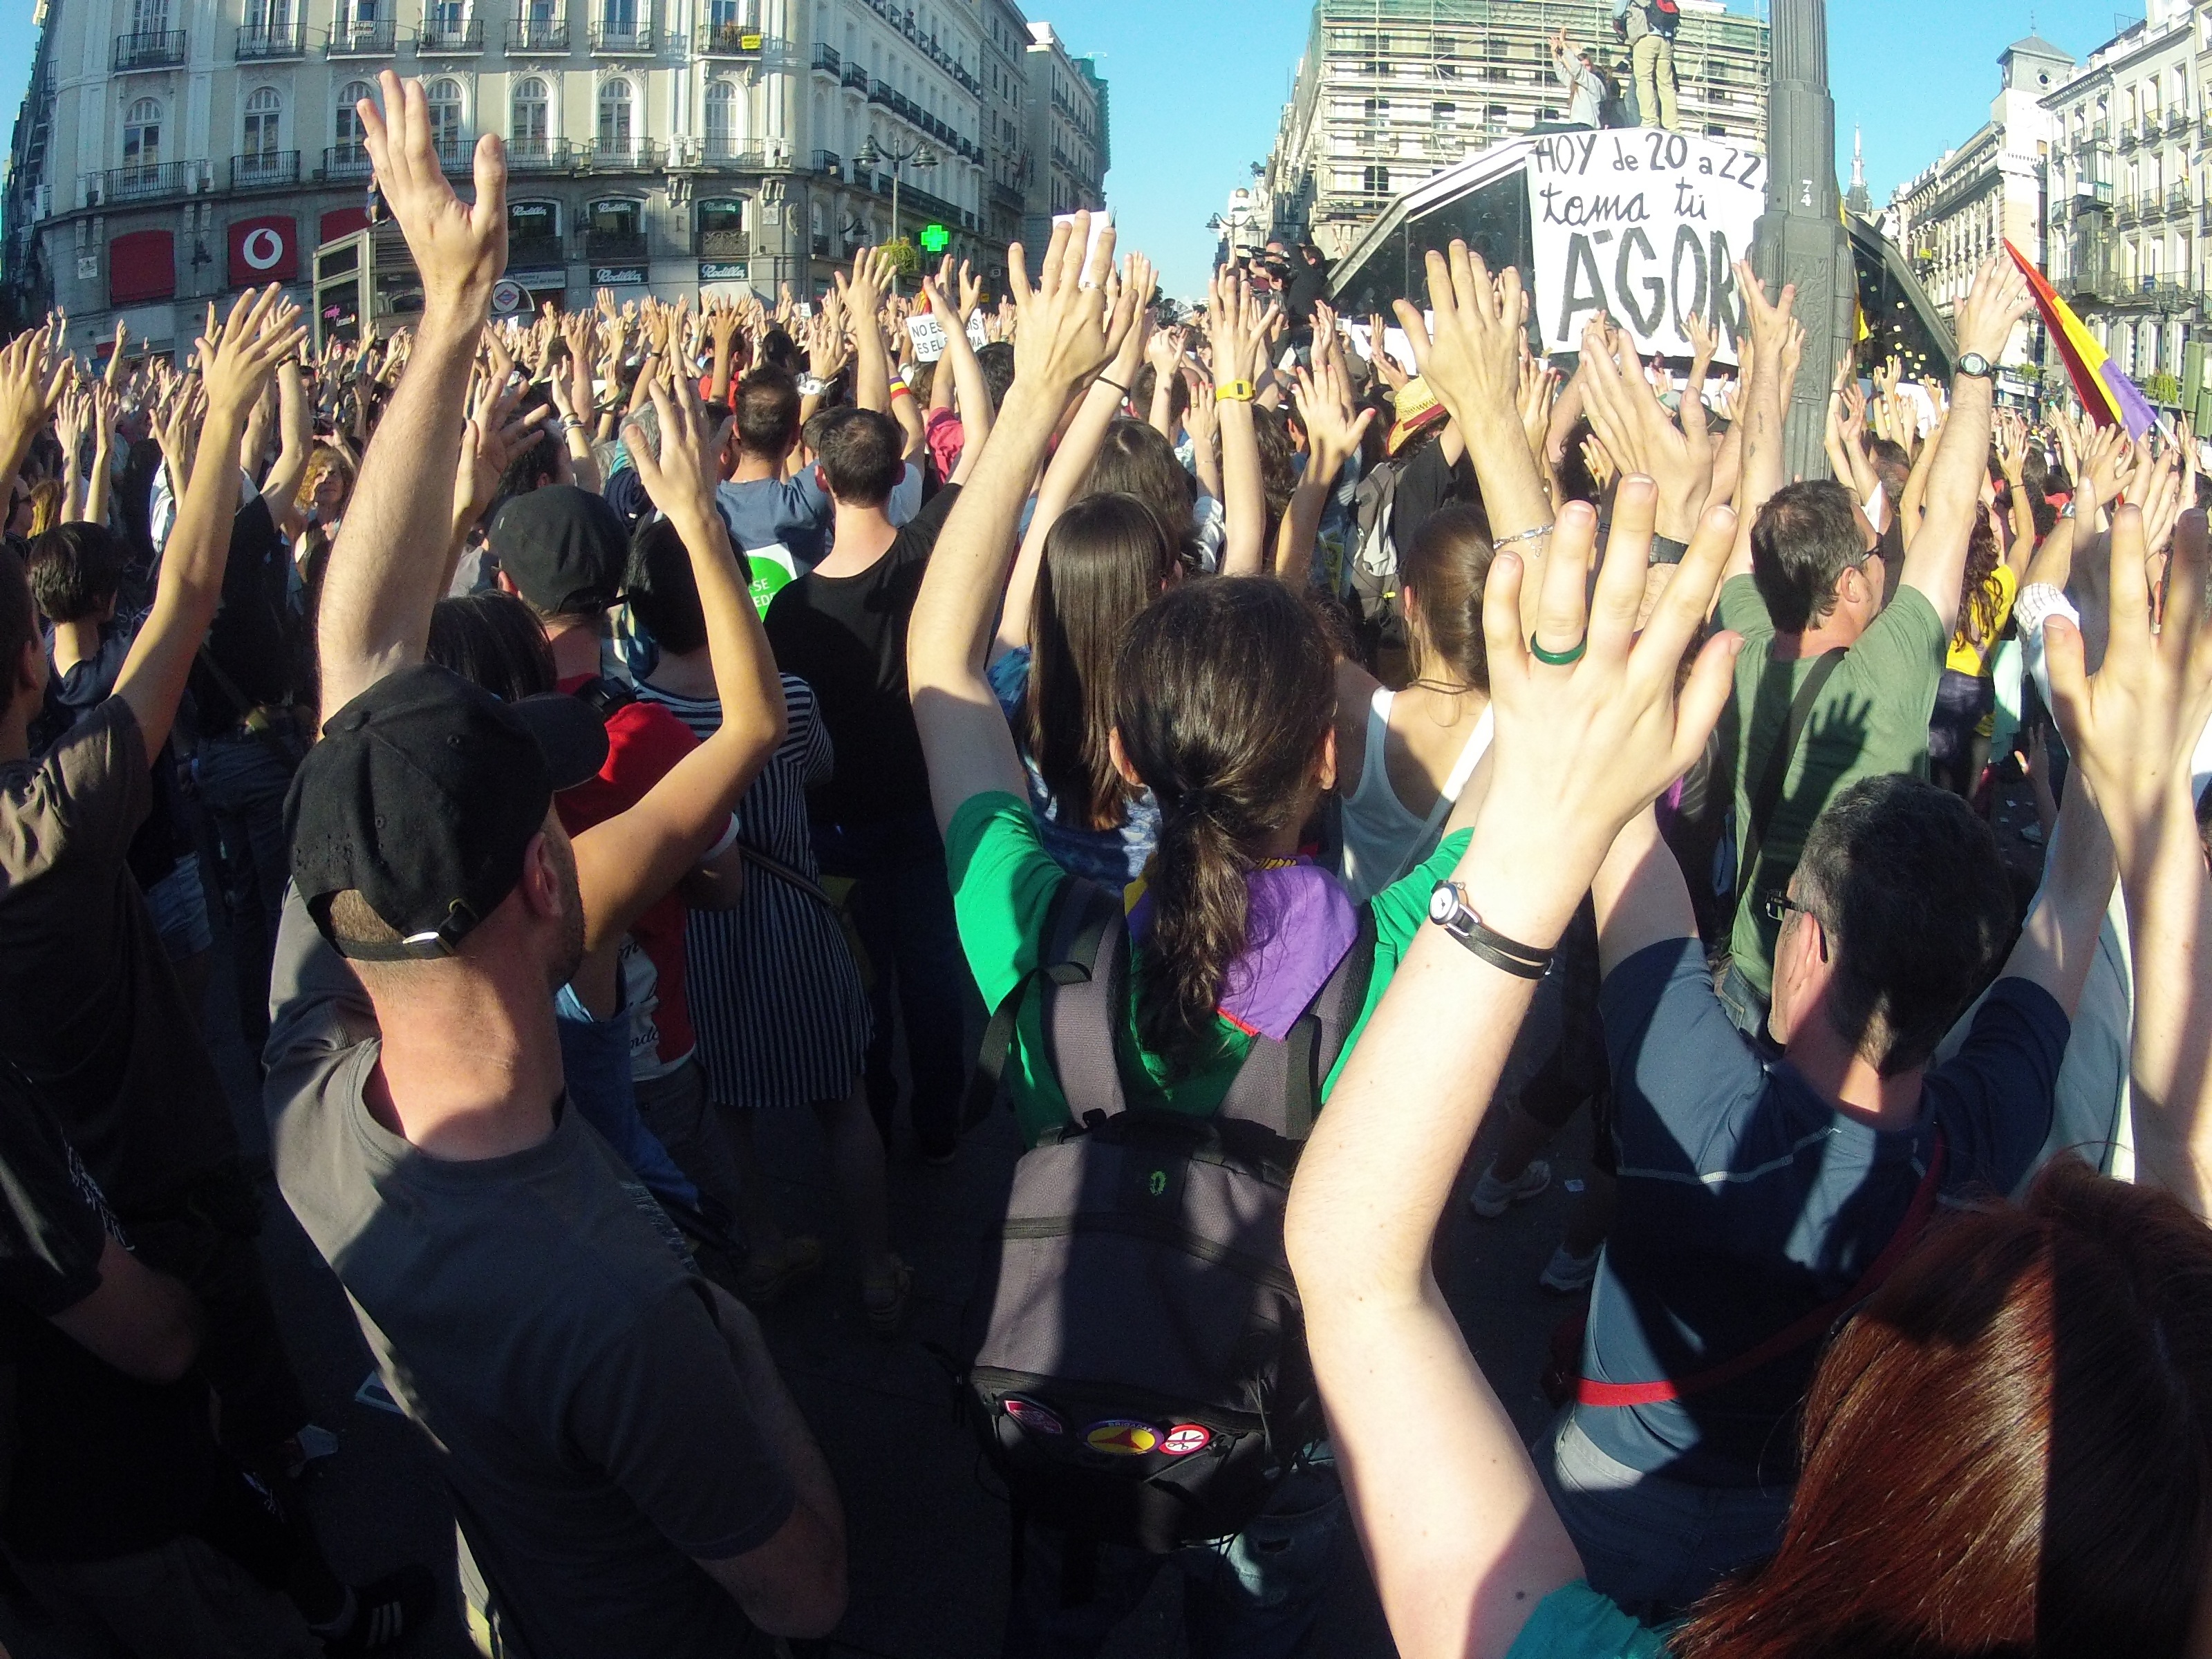
people, sun, crowd, audience, youth, plaza, madrid, flags, event, demonstration, protest